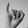
ASL letter: I